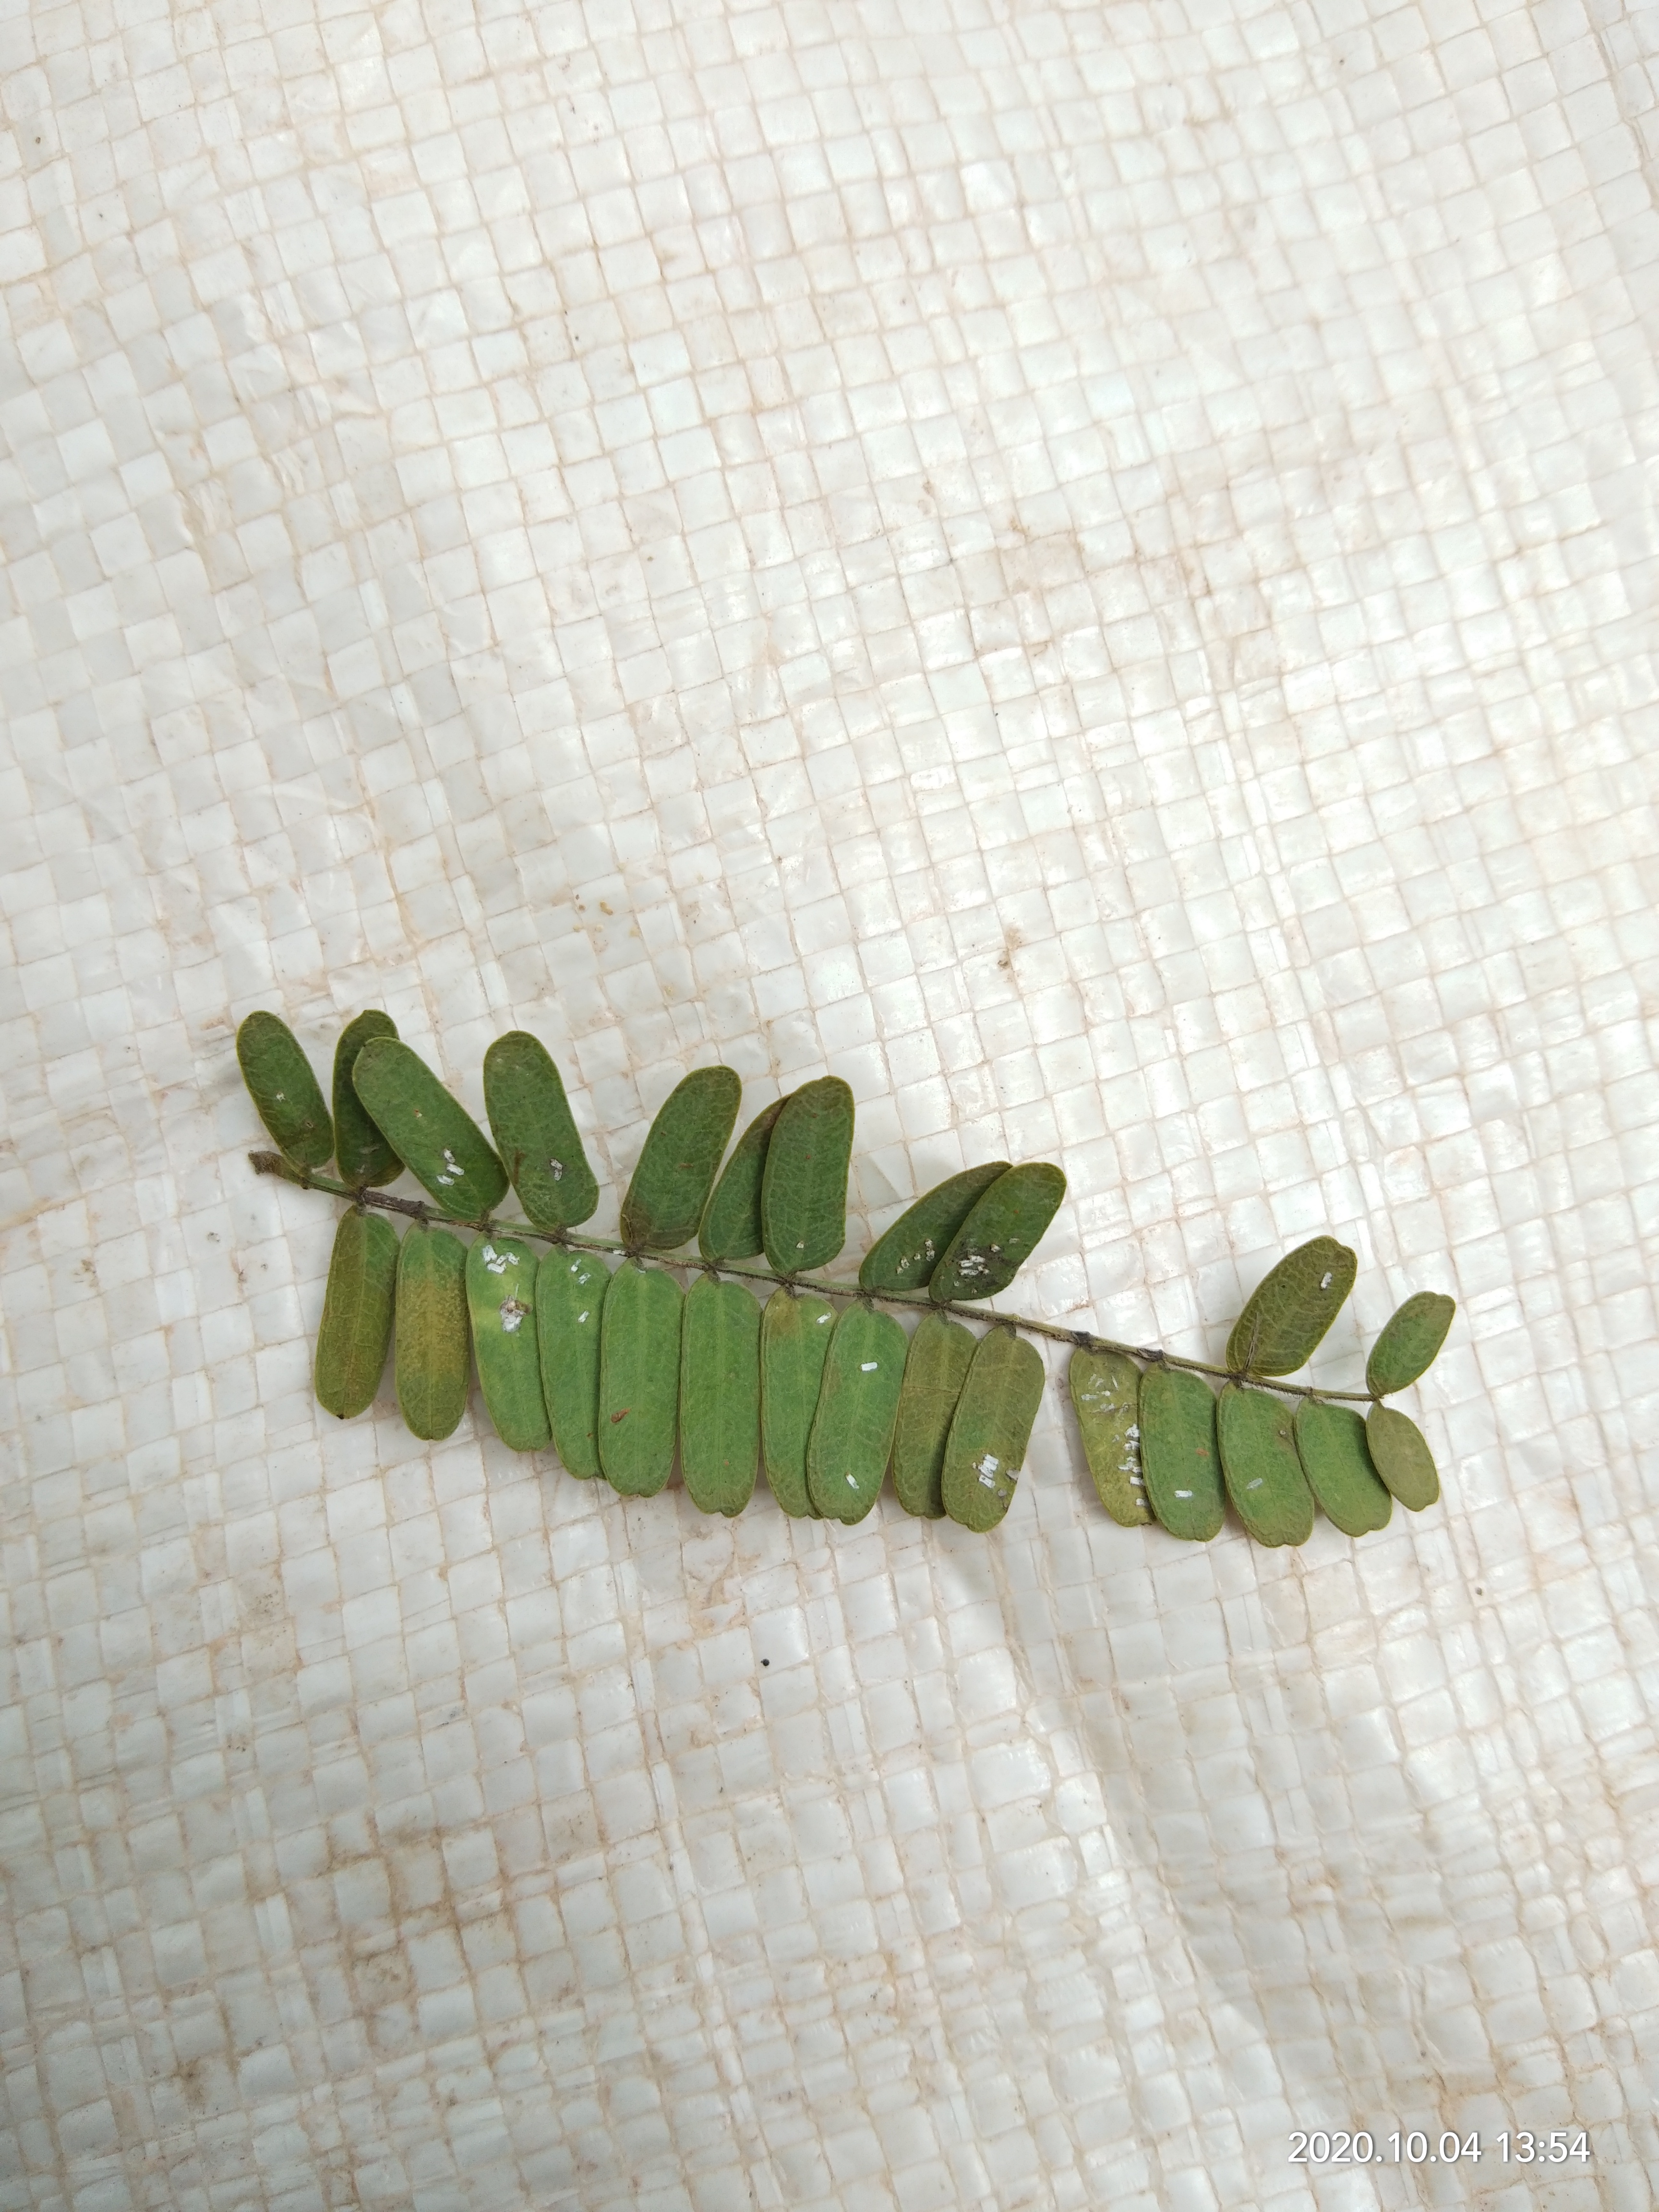
Plant: Tamarind